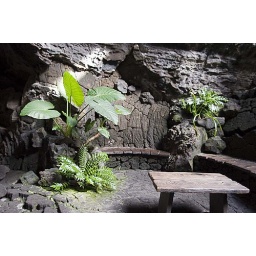
Just loved the green against the rock